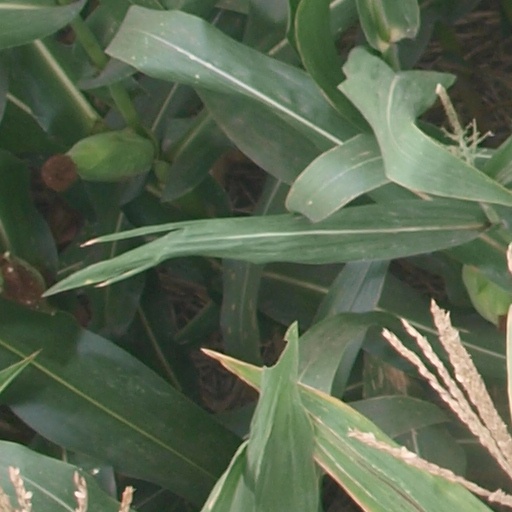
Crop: maize; corn